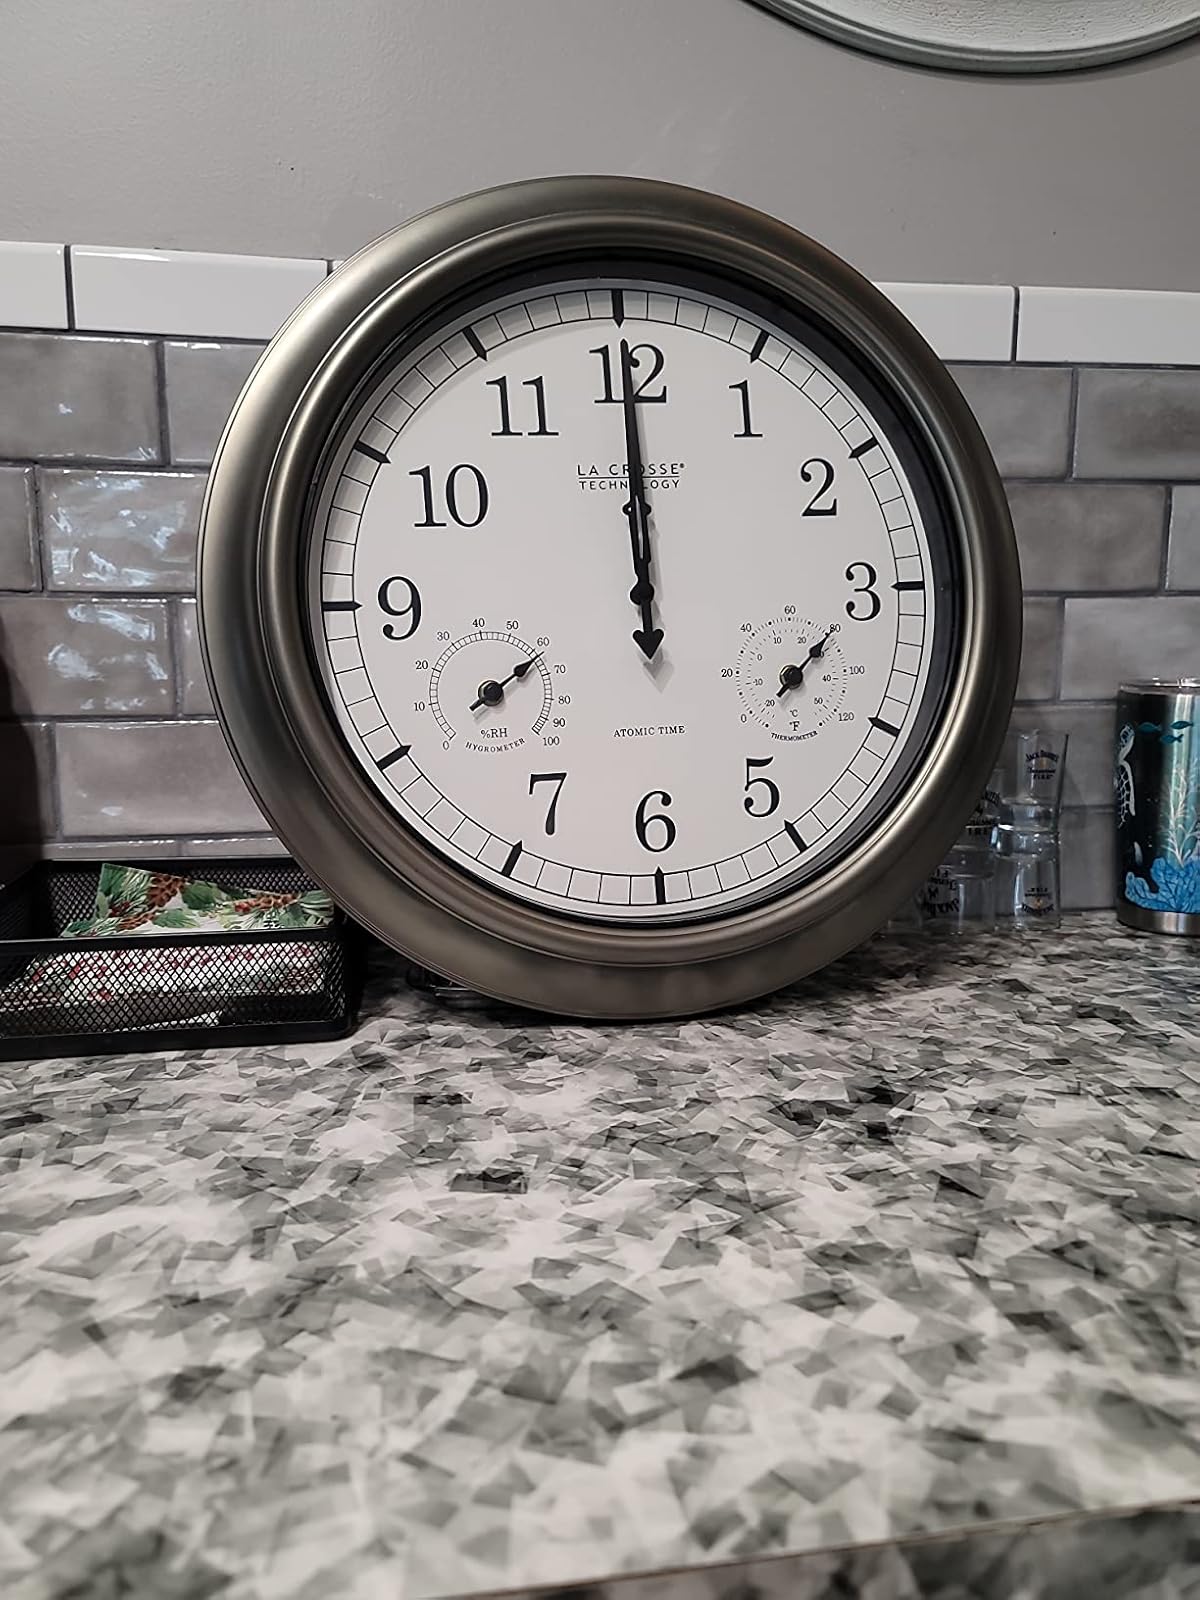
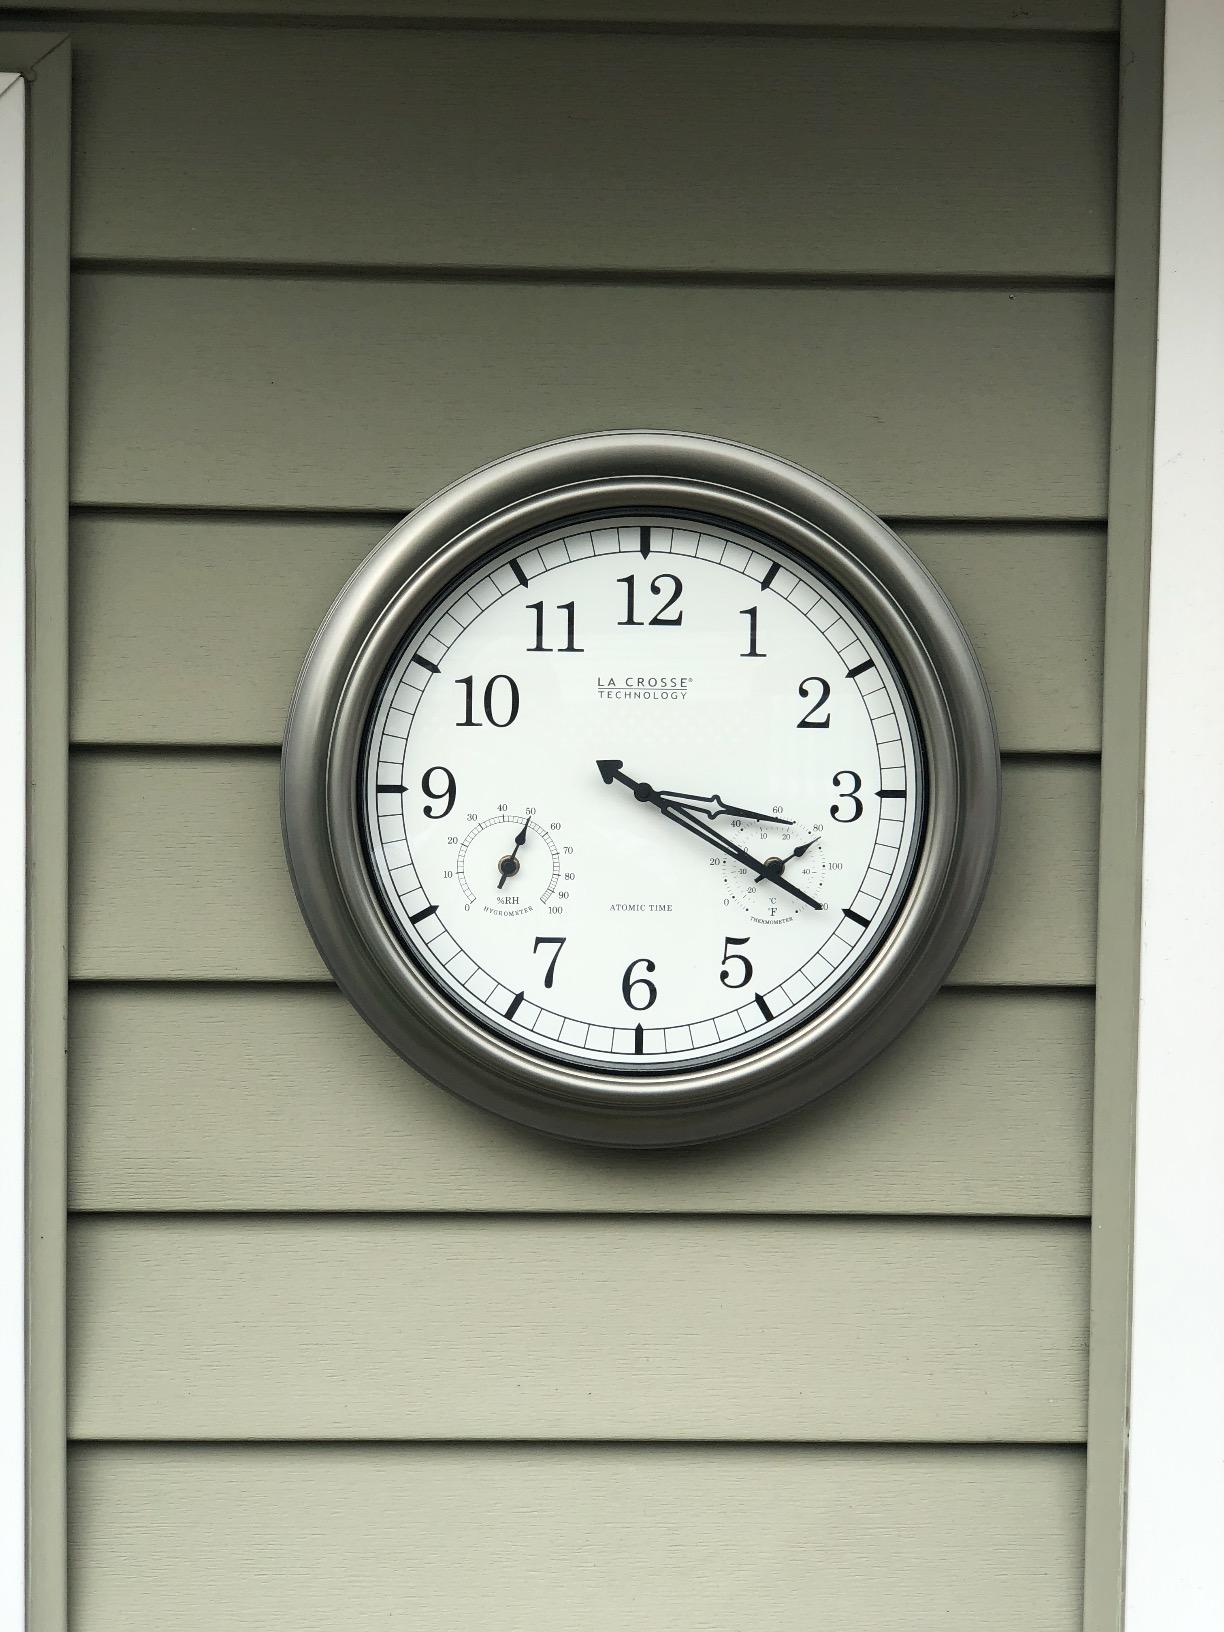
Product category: clock
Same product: yes